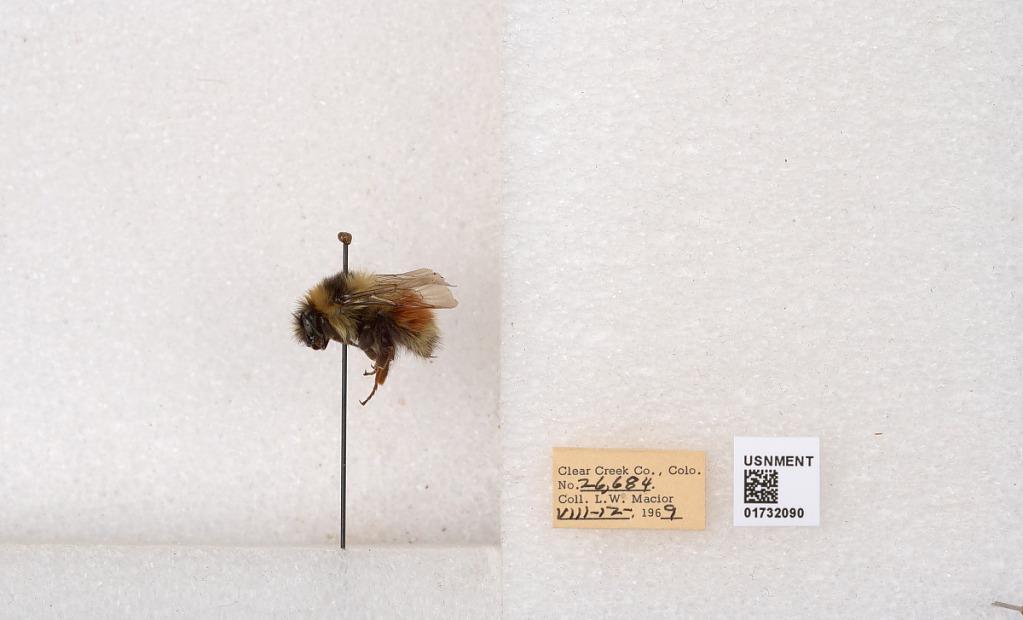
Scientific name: Bombus (Pyrobombus) sylvicola Kirby
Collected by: L. Macior
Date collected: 1969-8-12
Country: United States
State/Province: Colorado
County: Clear Creek
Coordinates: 39.7006, -105.694